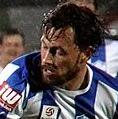
Age: 28